Batumi Seaport

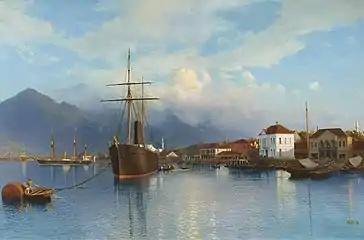
Port of Batumi in 1881

The history of the Batumi seaport dates back to the Roman Empire, when during the reign of Hadrian, the port of Batumi was one of the most important points of the Roman merchant network.